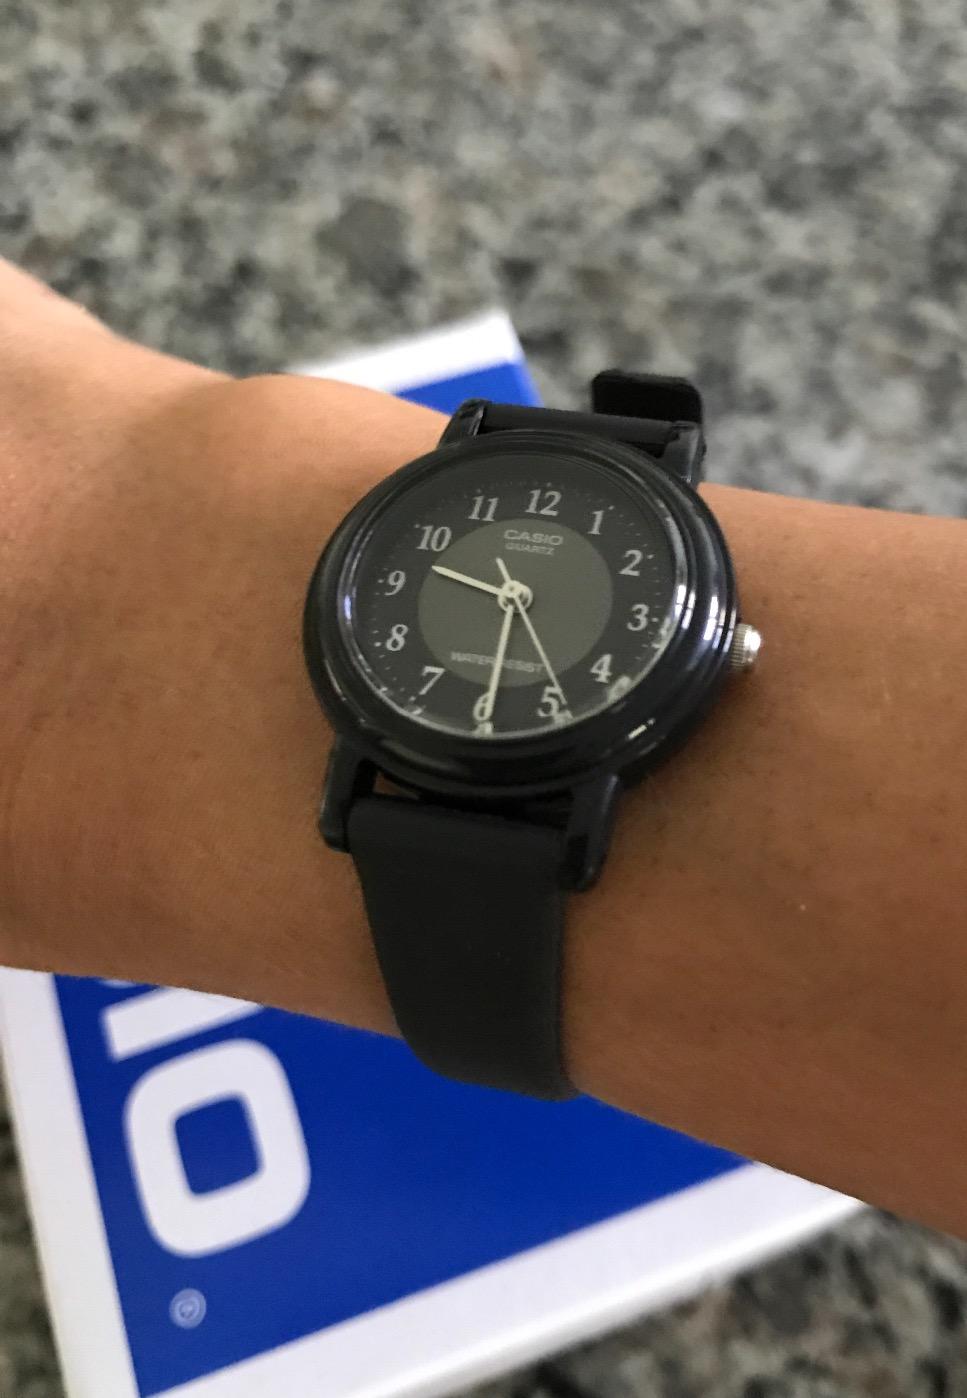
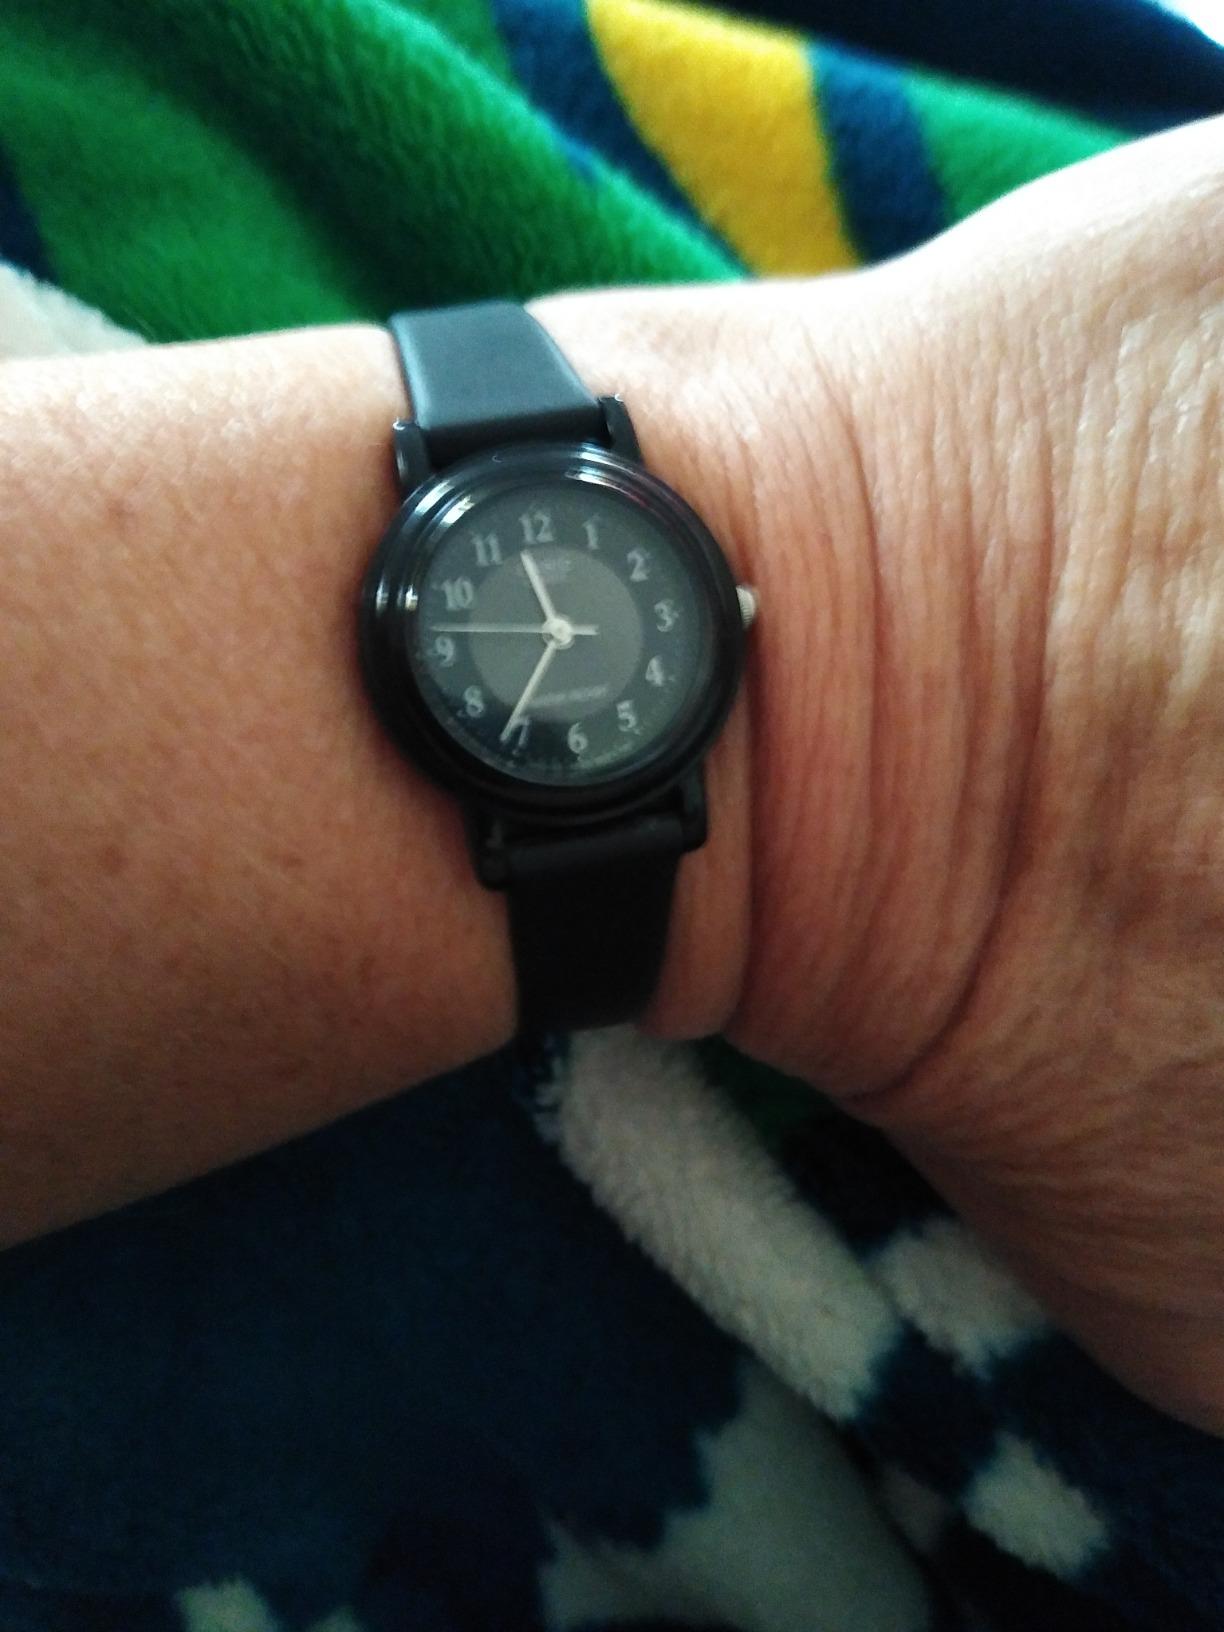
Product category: accessories_watch
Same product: yes